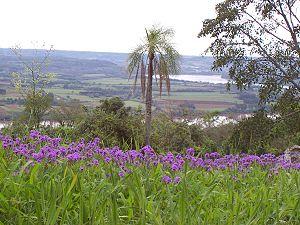
La province de Misiones est une province d'Argentine située dans le nord-est du pays. Elle est bordée à l'ouest par le Paraguay, à l'est du nord au sud par le Brésil et au sud-ouest par la province de Corrientes.